Battle of Frenchtown

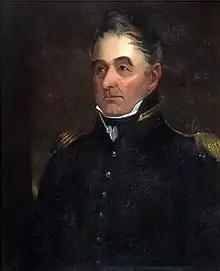
Brig Gen James Winchester largely bore the responsibility for the devastating loss at Frenchtown.

James Winchester largely bore the responsibility for the devastating loss at Frenchtown. His ill-prepared defensive planning following the successful First Battle of the River Raisin led to the defeat of his army and the high number of deaths suffered by his column. If Winchester had retreated to the Maumee River to rejoin with General Harrison's column, the two could have strengthened their numbers and marched back to Frenchtown with the necessary troops and preparedness to fight the British and Native Americans. Instead, Winchester remained in Frenchtown with his small force despite advanced knowledge of a British and Native American counterattack. He was unaware that Harrison's troops were on their way and would arrive shortly. During the Second Battle of the River Raisin, Winchester was captured early in the battle and surrendered his army at the urging of British Colonel Henry Procter. While Winchester's army suffered heavy losses at the start of the surprise attack, the Kentuckians regrouped and fought off three waves of British lines to protect their camp. They were very low on ammunition when the order of surrender came from Winchester. If the Americans had prolonged the battle long enough for Harrison's column to arrive at Frenchtown, the outcome of the battle could have changed.